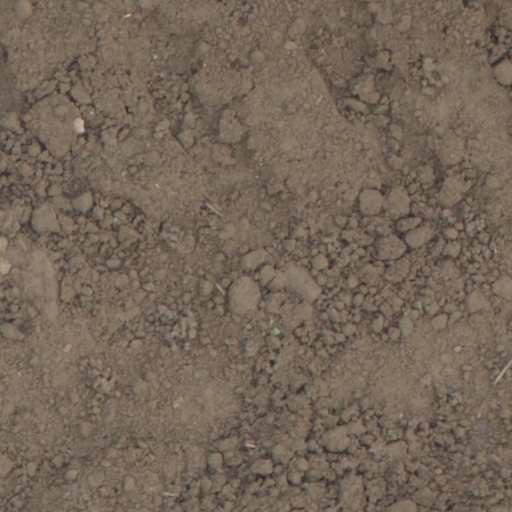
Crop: wheat